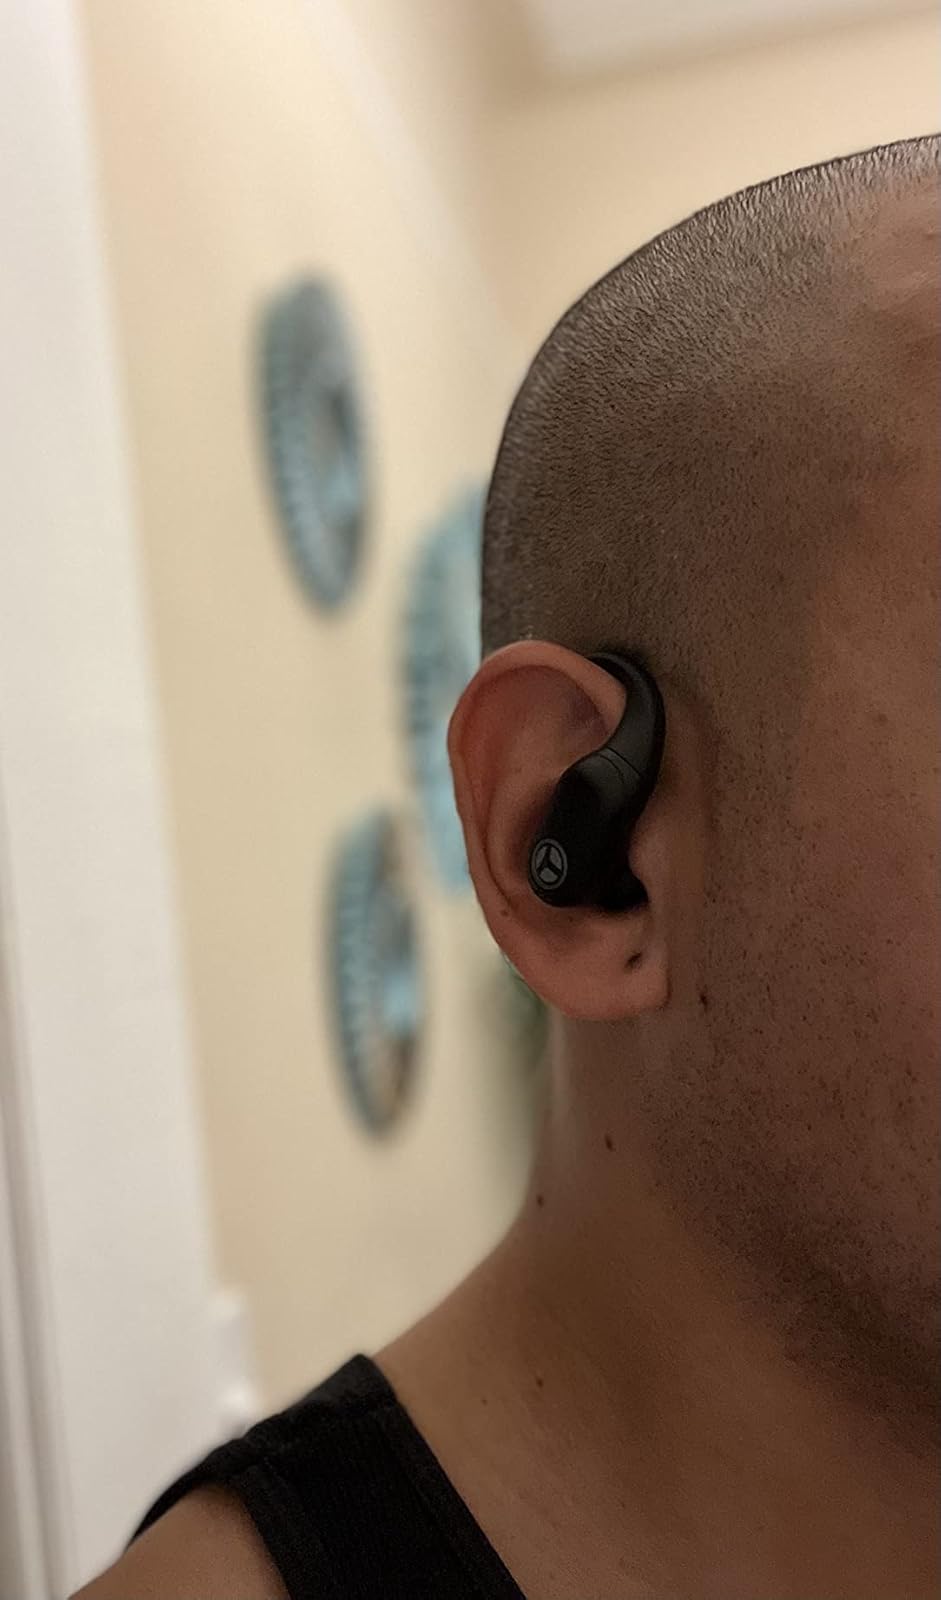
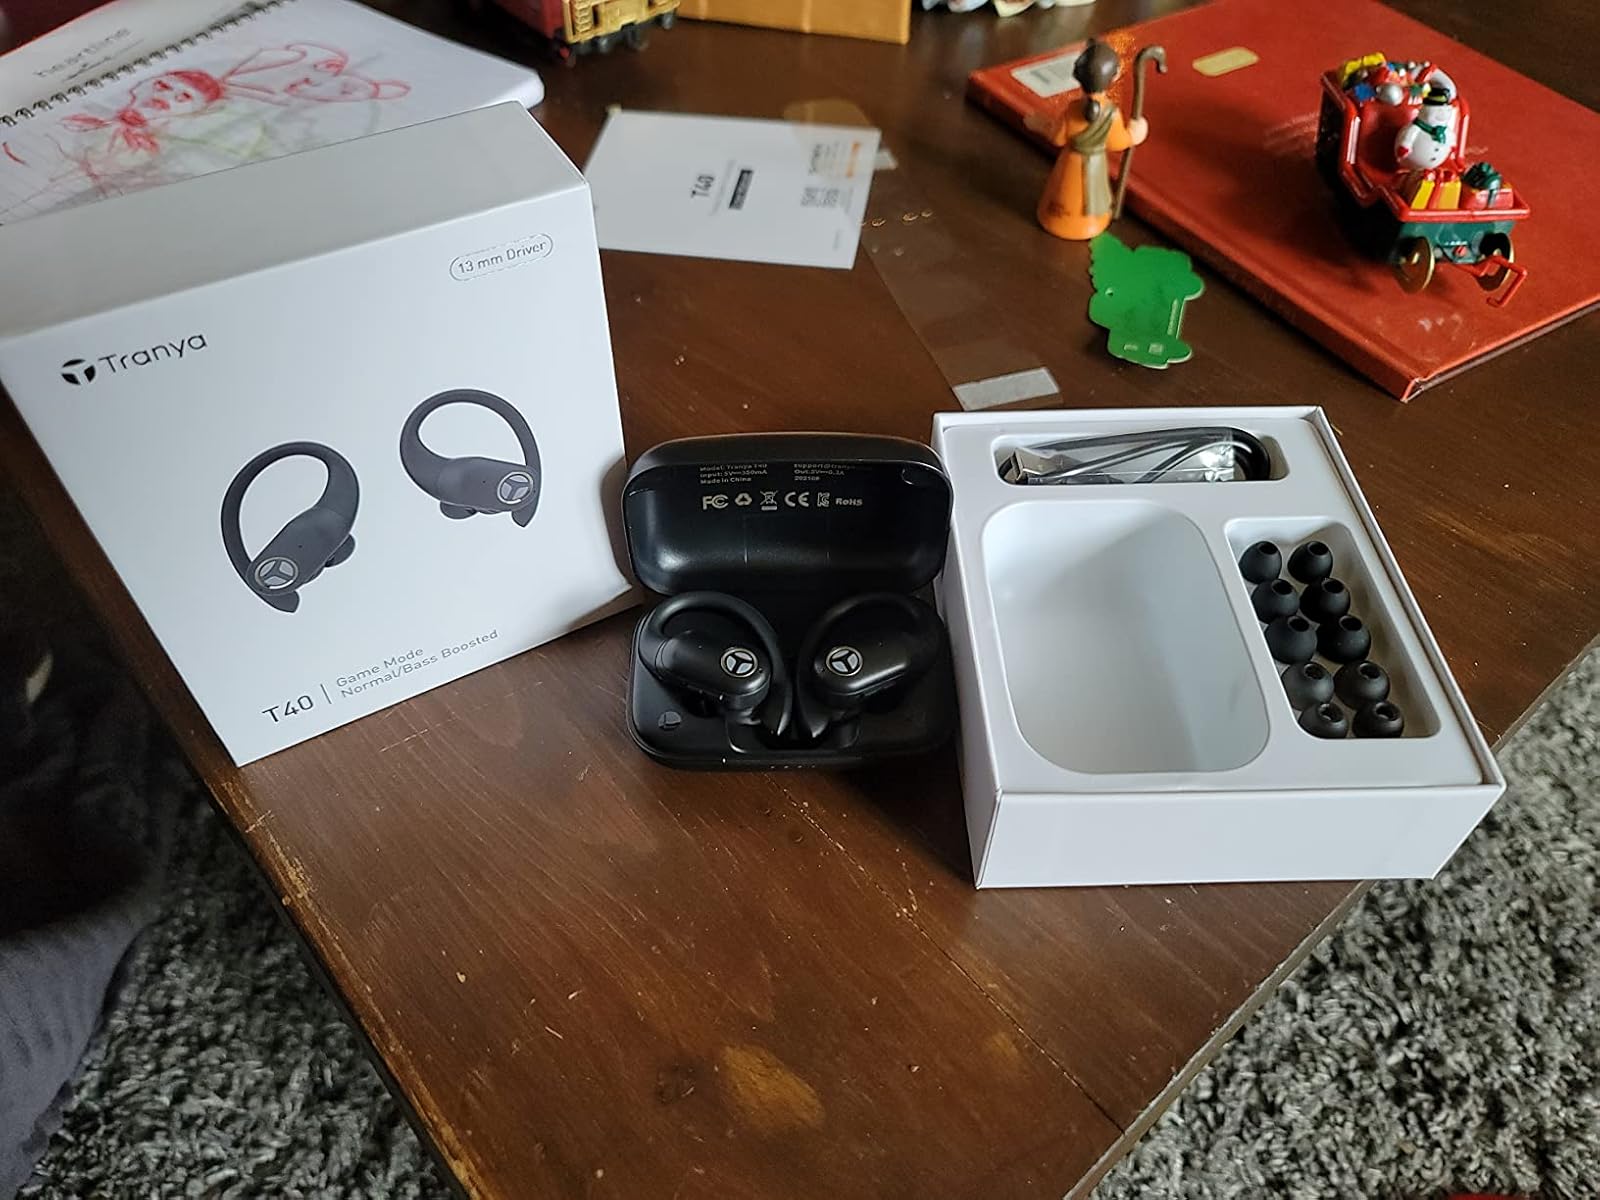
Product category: earbuds
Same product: yes